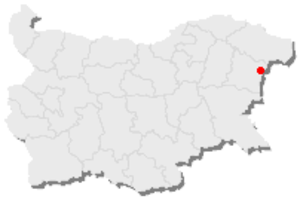
Carte de la Bulgarie, le point rouge indique Varna.